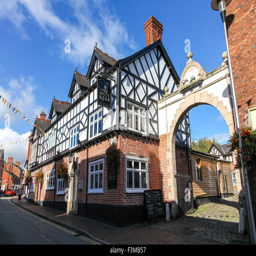
the pub or public house